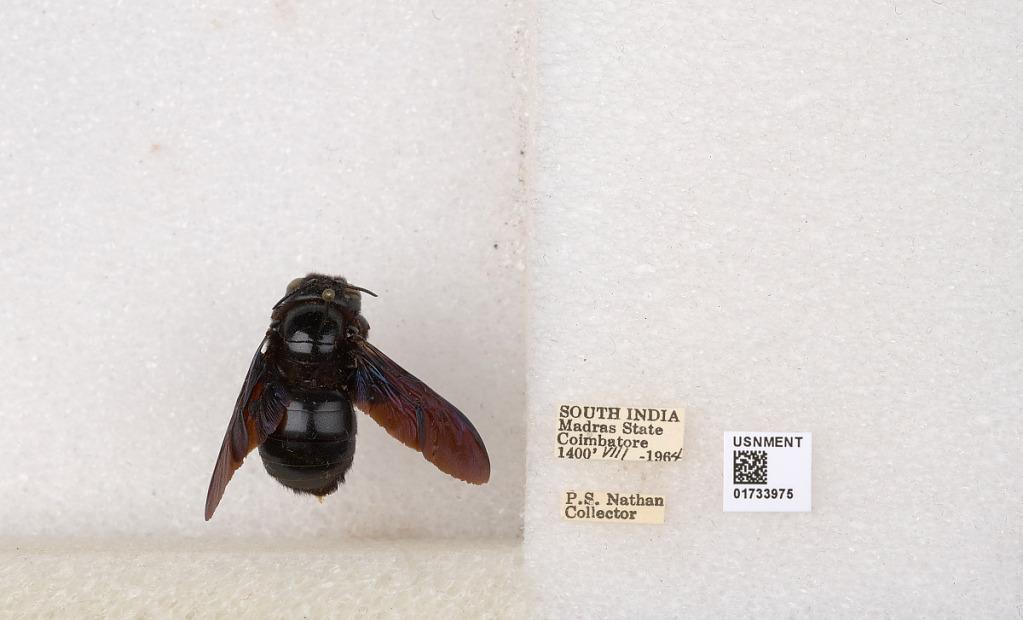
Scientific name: Xylocopa (Ctenoxylocopa) fenestrata (Fabricius)
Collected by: P. Nathan
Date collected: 1964-8-1
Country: India
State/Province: Tamil Nadu
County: Coimbatore
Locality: Coimbatore